Gábor Rajnay

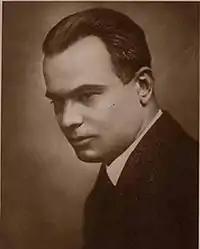
Gábor Rajnai

Gábor Rajnay (born Gábor Rezső Árpád György Uros Imre Joanovics; 11 May 1895 – 10 July 1961) was a Hungarian film actor.